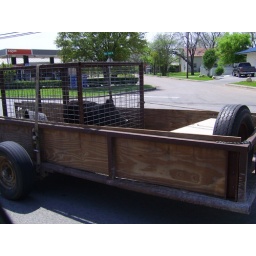
pig in a cage on a truck in fredericksburg